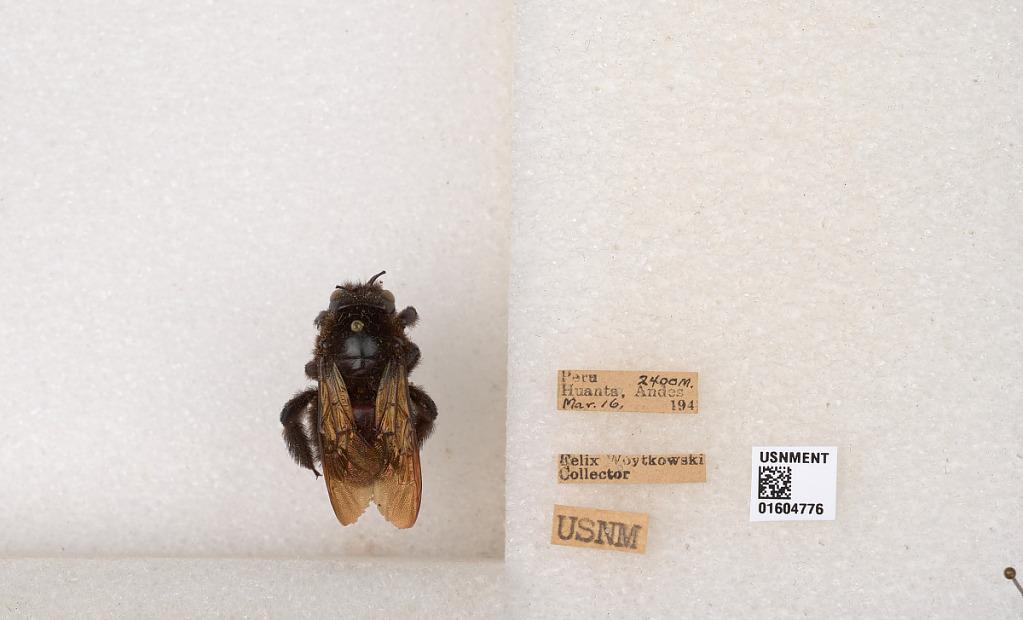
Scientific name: Xylocopa
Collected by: H. Wing
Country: Peru
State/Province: Ayacucho
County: Huanta
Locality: Huanta, Andes